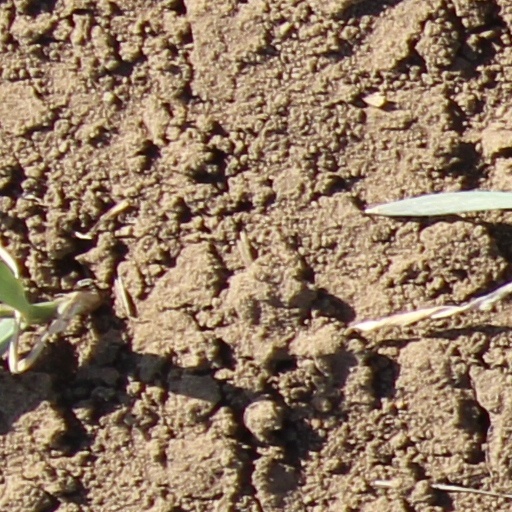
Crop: wheat